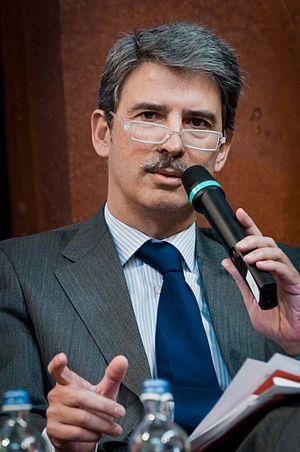
José Ignacio Salafranca Sánchez-Neyra, né le 31 mai 1955 à Madrid, est un homme politique espagnol. Il est député européen de 1994 à 2014 et depuis le 3 janvier 2017.